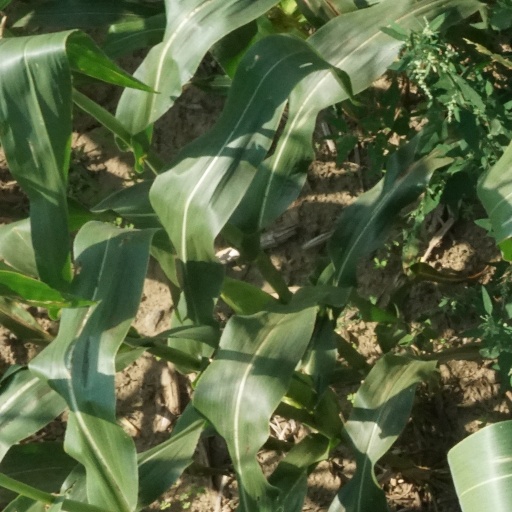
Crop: maize; corn